William Pickles Hartley

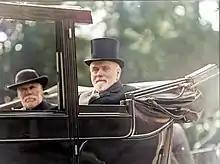
Hartley (right) in 1900

Sir William Pickles Hartley (23 February 1846 – 25 October 1922) was an English entrepreneur, jam manufacturer and philanthropist who in 1871 founded the Hartley's jam company.